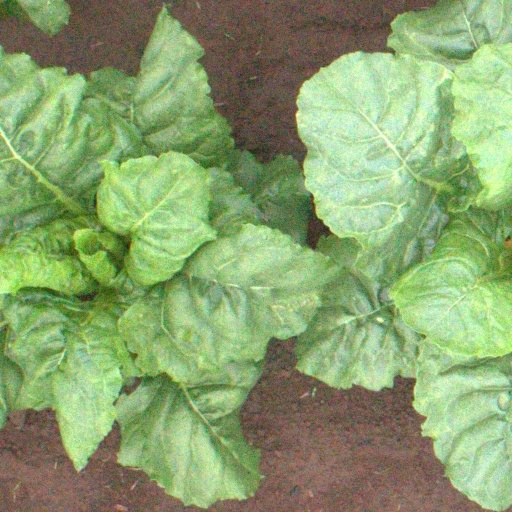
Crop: sugar beet